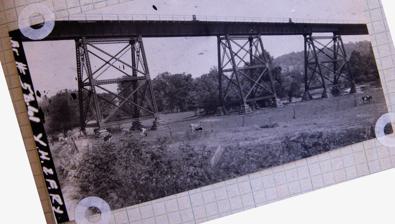
Building: Little Pipe Creek bridge and viaduct
Country: United States of America
Year built: 1872
Bridge in Frederick and Carroll Counties, Maryland Little Pipe Creek bridge and viaduct Little Pipe Creek bridge (1915 ICC photo) Coordinates 39°35′24″N 77°14′26″W / 39.59000°N 77.24056°W / 39.59000; -77.24056 Carries Maryland Midland Railway (MMID) Crosses Little Pipe Creek Locale Frederick and Carroll Counties, Maryland Official name Little Pipe Creek bridge and viaduct ID number Bridge 52.61 Followed by 1896 with iron under girder bridge;designed and built by Pennsylvania Railroad (PRR). 1902–03 PRR rebuilt the bridge again using steel and reconfigured it into 15 spans. 1917 undocumented rebuild. Characteristics Design Bollman Truss Material Mixture of wrought and cast iron. Total length 705 feet (215 m) Longest span 135 feet (41 m) No. of spans Single span over Little Pipe Creek with viaduct approaches. Clearance below 60 feet (18 m) above the water History Designer Wendel Bollman Constructed by Patapsco Bridge and Iron Works of Baltimore, Maryland. Fabrication by Patapsco Bridge and Iron Works of Baltimore, Maryland. Construction start 1871 Construction end 1872 Inaugurated April 1872 Location The Little Pipe Creek bridge and viaduct is a 705-foot (215 m) continuous truss bridge with a main span and 19 viaduct sections as well as an active railroad trestle crossing Little Pipe Creek south of Keymar, Maryland . Originally constructed by the Frederick and Pennsylvania Line Railroad Company (F&PL) . Construction on the trestle began in late 1871 and continued until April 1872. The Pennsylvania Railroad acquired control of the F&PL in 1896 and rebuilt the bridge that year as an open deck riveted iron plate under a girder bridge and then again in 1902-1903 using steel in the bridge and trestle. In 1915, the bridge was surveyed as part of the Interstate Commerce Commission 's effort to establish freight rates for the parent railroad. The United States Railroad Administration rebuilt the creek span circa 1917. Additional work rebuilding the bridge and trestle was performed from 1982 to 1989 by the Maryland State Railroad Administration. In 1991, the bridge was surveyed as part of the Maryland Historic Sites Inventory. As of 2024, the bridge is in rail service, operated by the Maryland Midland Railway . History Construction Bollman Iron Bridge The original bridge was to be a Bollman Truss Railroad Bridge . The Little Pipe Creek bridge and viaduct structures were to be a mixture of wrought iron tension members and cast iron compression members, including other decorative elements, such as Doric-styled vertical members and end towers, all cast iron and detailed. Bollman built about a hundred of these bridges through 1873 , and this bridge, with a creek span of 135 feet, 60 feet above the water, was one of the last and largest bridges built by Bollman using his patent. In 1872, Bollman's firm, Patapsco Bridge and Iron Works, completed the bridge and viaducts with a total length of 705 feet, spanning over little pipe creek of 135 feet, trestle consisting of 19 spans, eleven on the Frederick County side and eight on the Carroll County side of the creek. Pennsylvania Railroad Rebuilds In 1896, the Pennsylvania Railroad acquired control of the F&PL. The original Bollman iron truss span over Little Pipe Creek of 135 feet (Span 9 in the USRA drawing) was replaced with a steel plate under girder span of shorter length (79 feet). The immediately adjacent trestles (north and south) were also replaced with 42-foot steel trestles, leaving the rest of the original Bollman-built iron trestle approaches intact. In 1902-03, these remaining original Bollman trestles from 1872 were replaced by McClintic Marshall and the Phoenix Company as follows: Approach spans 1 through 7, counting from the Frederick County or south end of the bridge, were built by McClintic Marshall in 1903. Spans 11 through 15 were built from the north end by the Phoenix Bridge Company in 1902. United States Railway Administration (USRA) Rebuild Little Pipe Creek bridge and viaduct. In 1917, span 9, the Little Pipe Creek span was rebuilt using new materials with no information on the scope of the effort. State Railroad Administration (1982-1989) The Pennsylvania Railroad merged into the Penn Central in 1968. The latter company went bankrupt in 1970 and the assets were transferred to Conrail in 1976. Subsequent to the conveyance of the railroad from Conrail to the State of Maryland in 1982, the State Railroad Administration (SRA) developed a statewide Rail Plan. This plan called for the rebuild of the bridge-deck which SRA contracted for in 1987. In 1989, SRA contracted to rehabilitate the bridge by making further substructure and superstructure repairs as well as trackwork on the bridge approaches. Under its lease agreement with the State, the operating railroad replaced wooden crossties on the bridge deck in 1980. In 1991, the bridge was surveyed as part of the Maryland Historical Trust's Inventory of Historic Properties. Looking westward at Frederick county spans, taken in 1991 Looking westward at one of tower spans on the Frederick county side, taken in 1991 Looking southward at the Frederick county side masonry abutment, taken in 1991 Maryland Midland Railway In 2005, The State of Maryland sold the bridge to the Maryland Midland Railway . Notes